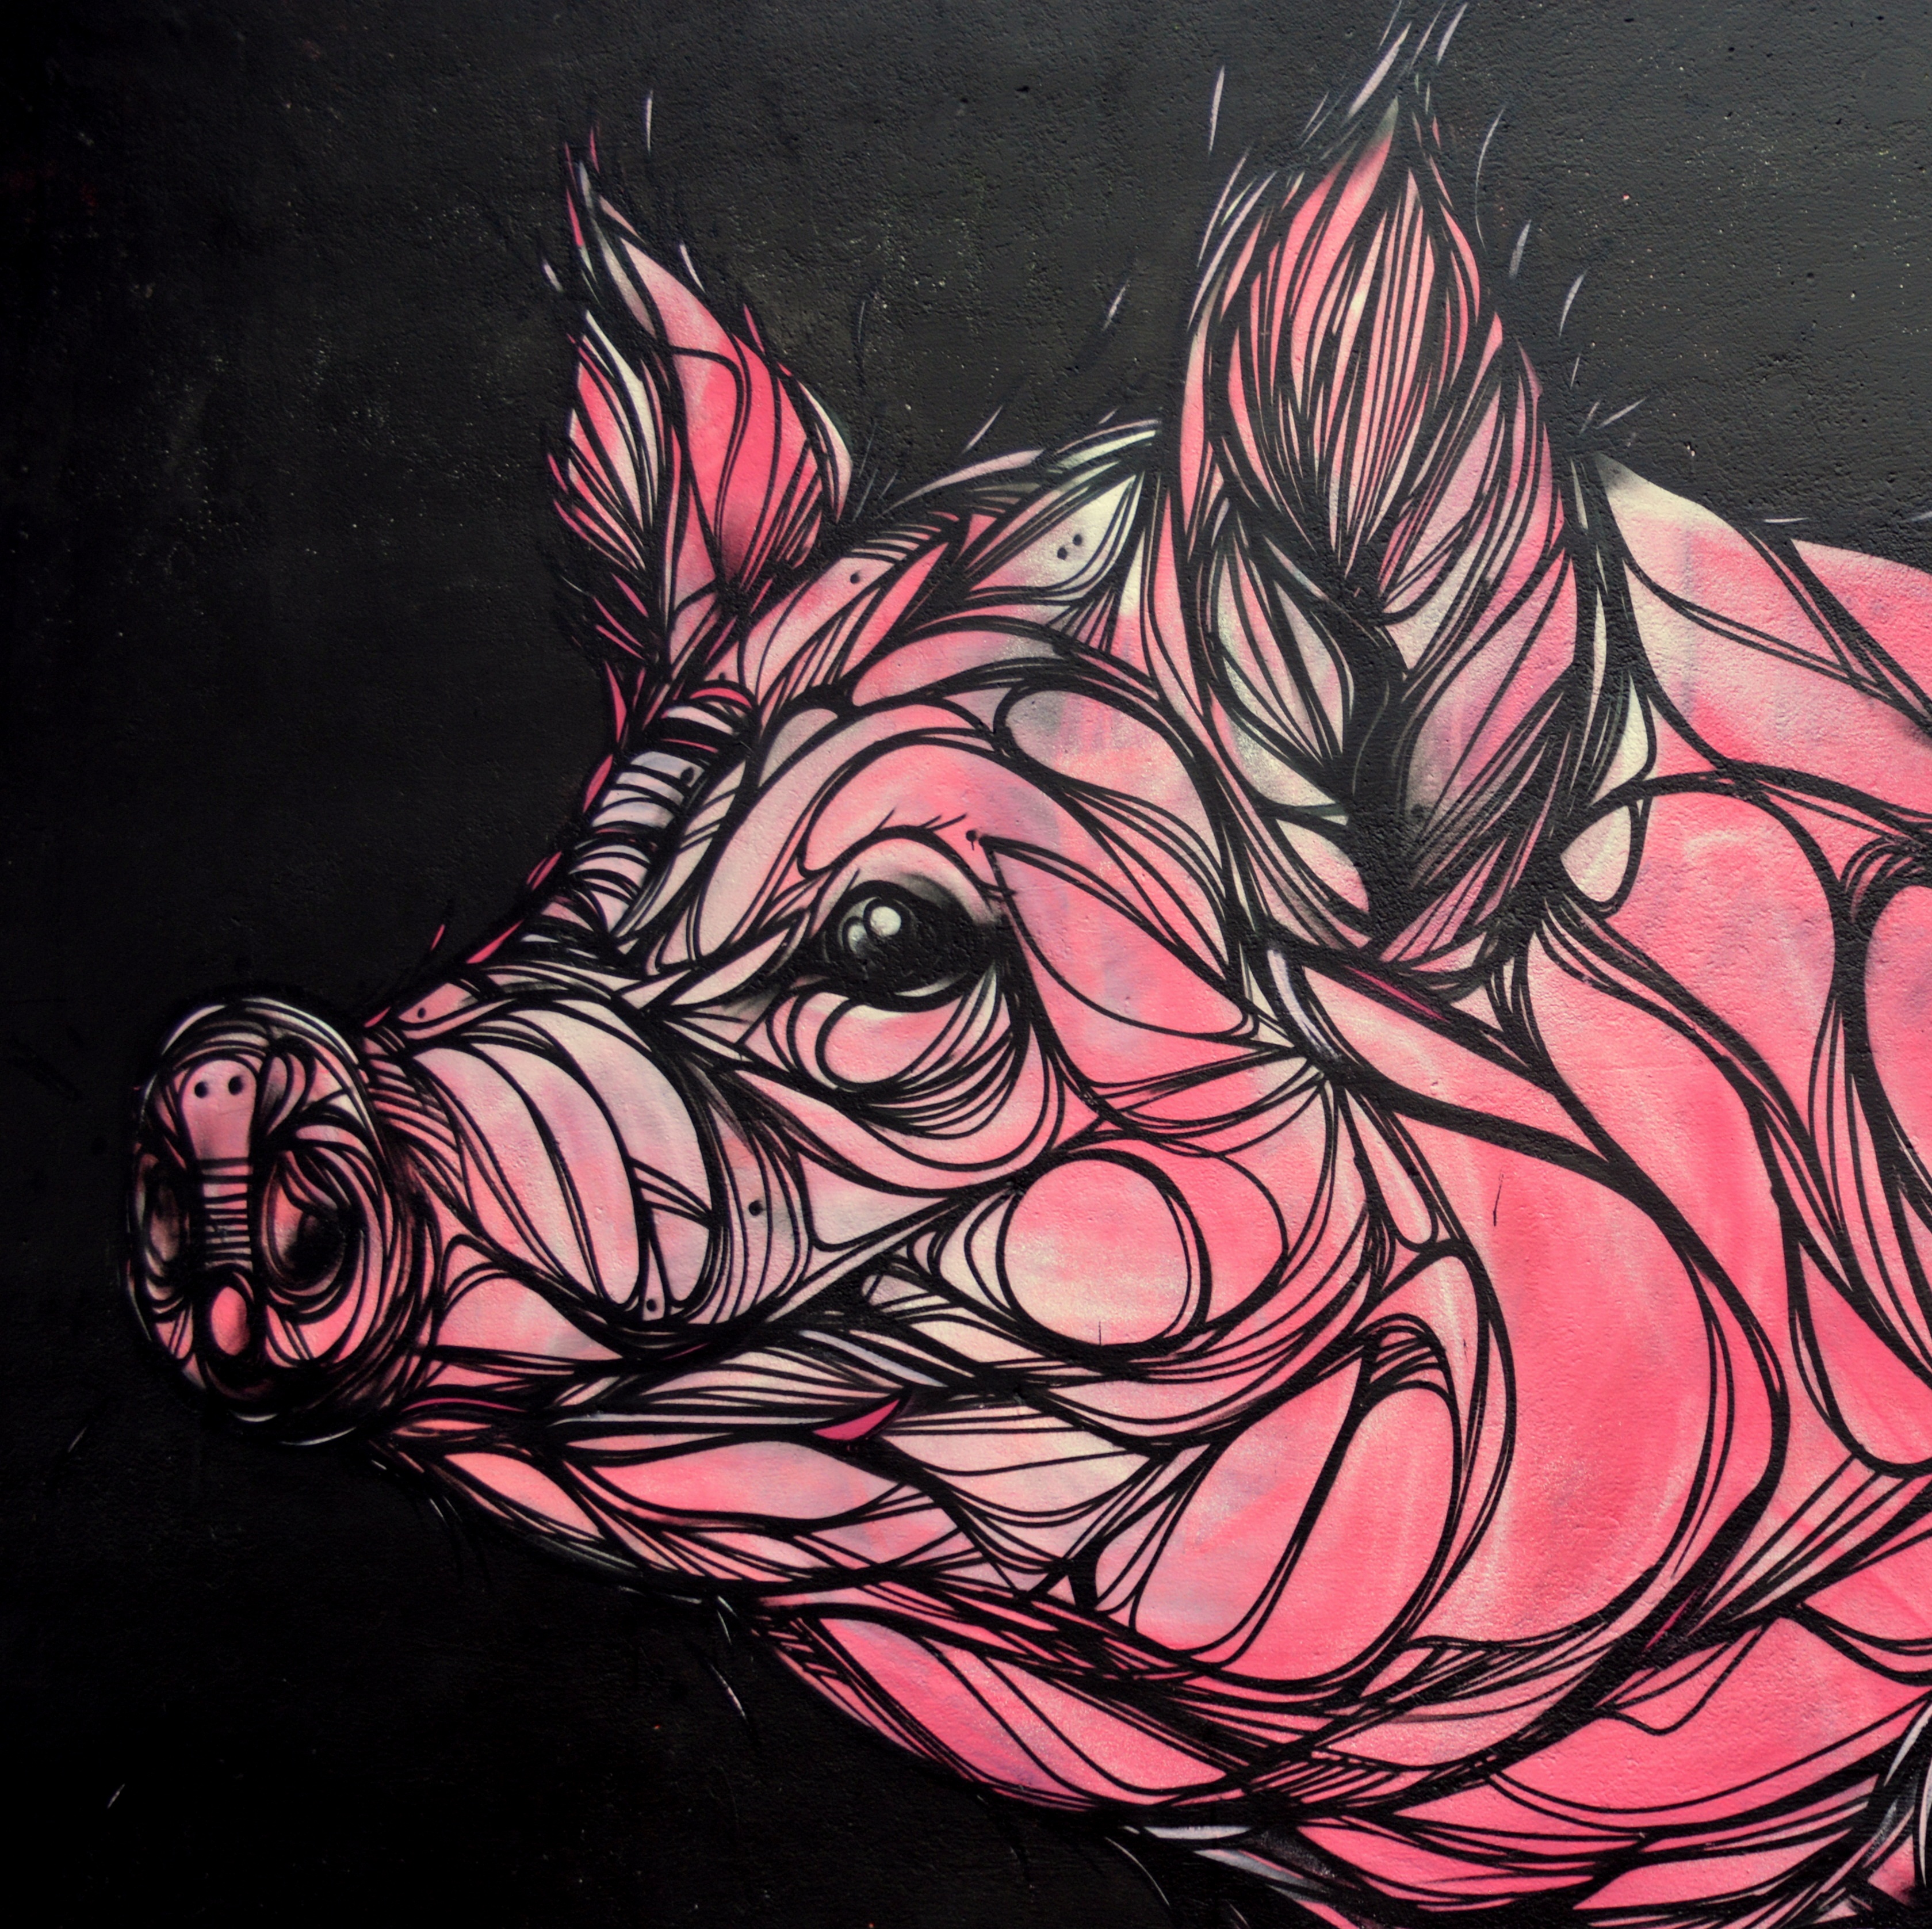
animal, mammal, graffiti, art, sketch, drawing, illustration, mural, pig, work of art